Quilt

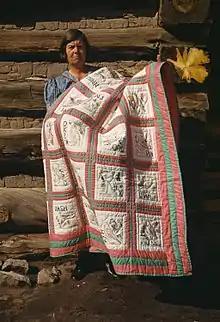
1940 photograph by Russell Lee of Mrs. Bill Stagg of Pie Town, New Mexico, with state quilt

A quilt is a multi-layered textile, traditionally composed of two or more layers of fabric or fiber. Commonly three layers are used with a filler material. These layers traditionally include a woven cloth top, a layer of batting or wadding, and a woven back combined using the techniques of quilting. This is the process of sewing on the face of the fabric, and not just the edges, to combine the three layers together to reinforce the material. Stitching patterns can be a decorative element. A single piece of fabric can be used for the top of a quilt (a "whole-cloth quilt"), but in many cases the top is created from smaller fabric pieces joined, or patchwork. The pattern and color of these pieces creates the design. Quilts may contain valuable historical information about their creators, "visualizing particular segments of history in tangible, textured ways".